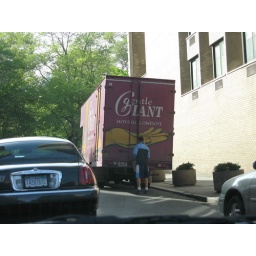
These movers are great and their warehouse is across the street from my friend's house in Somerville